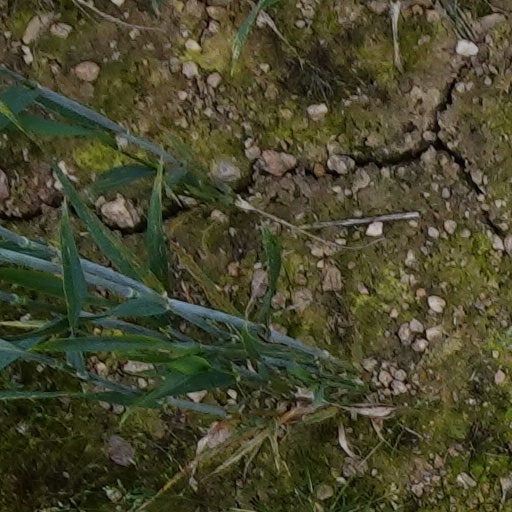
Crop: wheat